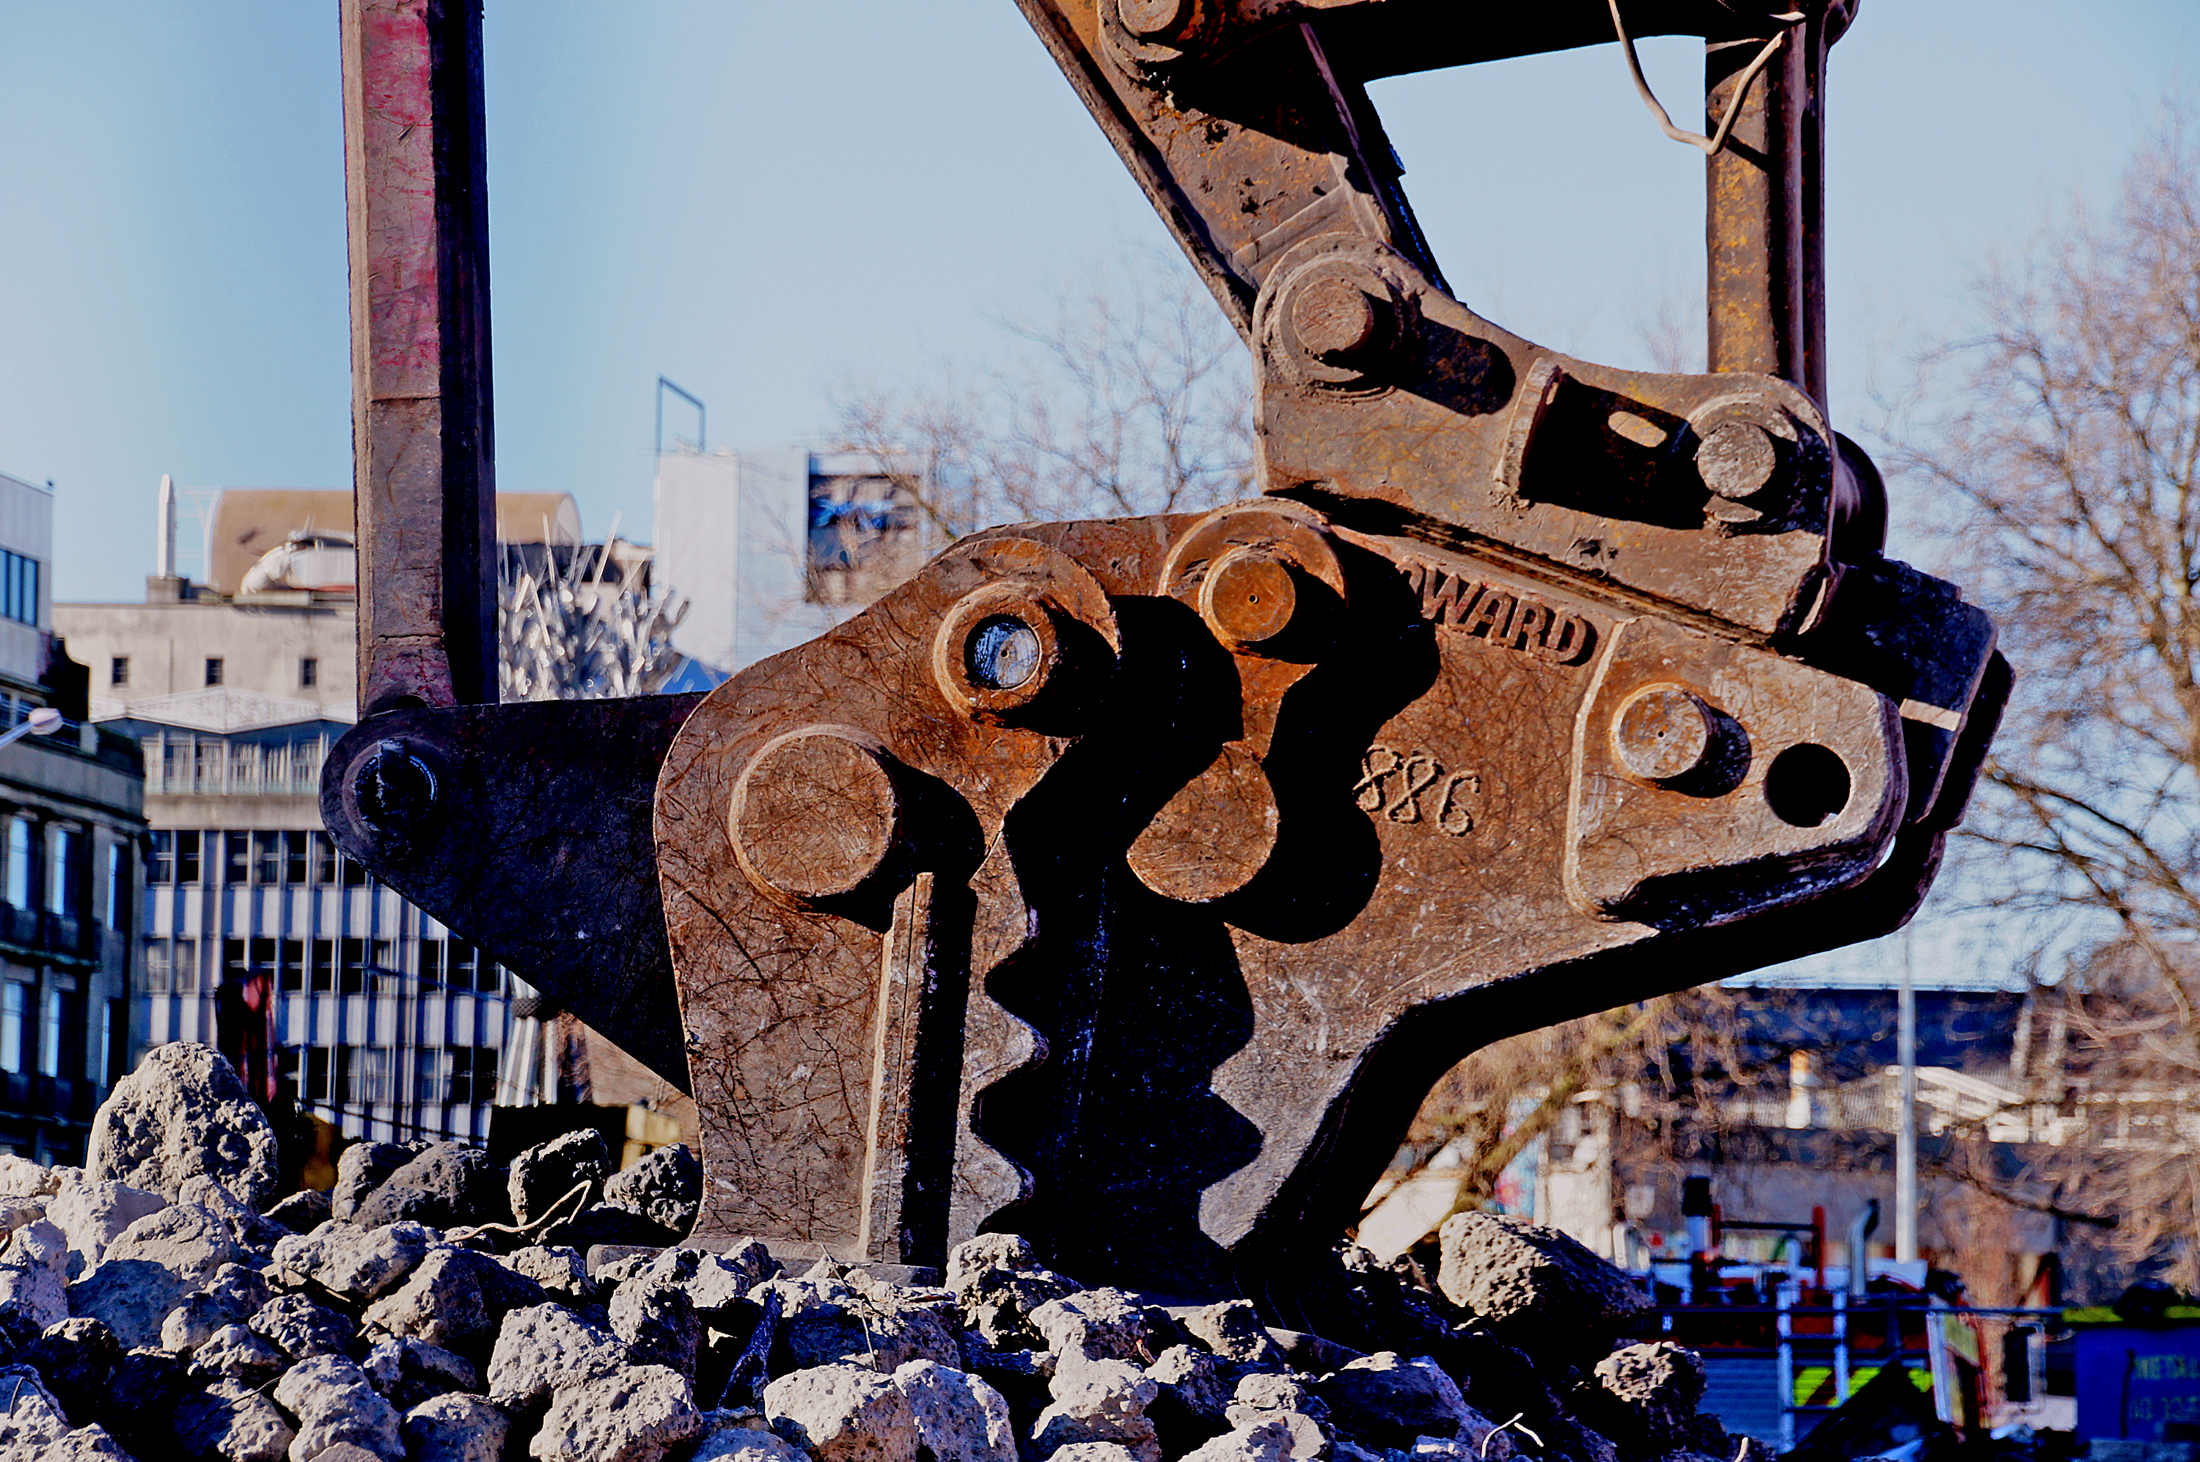
sculpture, art, sonydslra580, constructionequiment, tamron18270, concretemunchers, urban area